Figure study

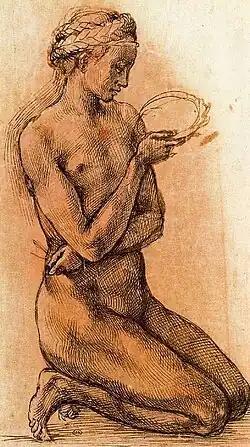
"Study of a Kneeling Nude Girl for The Entombment" c. 1500–1501 by Michelangelo. It is Michelangelo's only study drawn from a nude female model. It also may be the earliest extant European drawing of a nude female model.

A figure study is a drawing or painting of the human body made in preparation for a more composed or finished work; or to learn drawing and painting techniques in general and the human figure in particular. By preference, figure studies are done from a live model, but may also include the use of other references and the imagination of the artist. The live model may be clothed, or nude, but is usually nude for student work in order to learn human anatomy, or by professionals who establish the underlying anatomy before adding clothing in the final work.